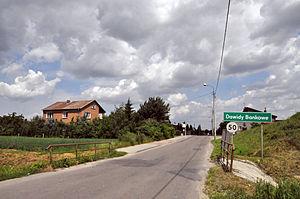
Dawidy Bankowe est un village polonais de la gmina de Nadarzyn dans la powiat de Pruszków de la voïvodie de Mazovie dans le centre-est de la Pologne.